Shimon Stein

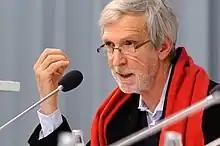

Shimon Stein (born 9 March 1948) is an Israeli diplomat. He was the Israeli ambassador to Germany from 2001 to 2007. On 1 January 2001, the first day of his ambassadorship, he was sent to Berlin. Toby Axelrod writes in the 2002 "American Jewish Year Book":